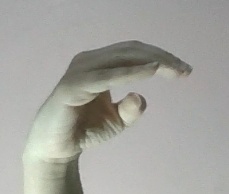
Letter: jeem